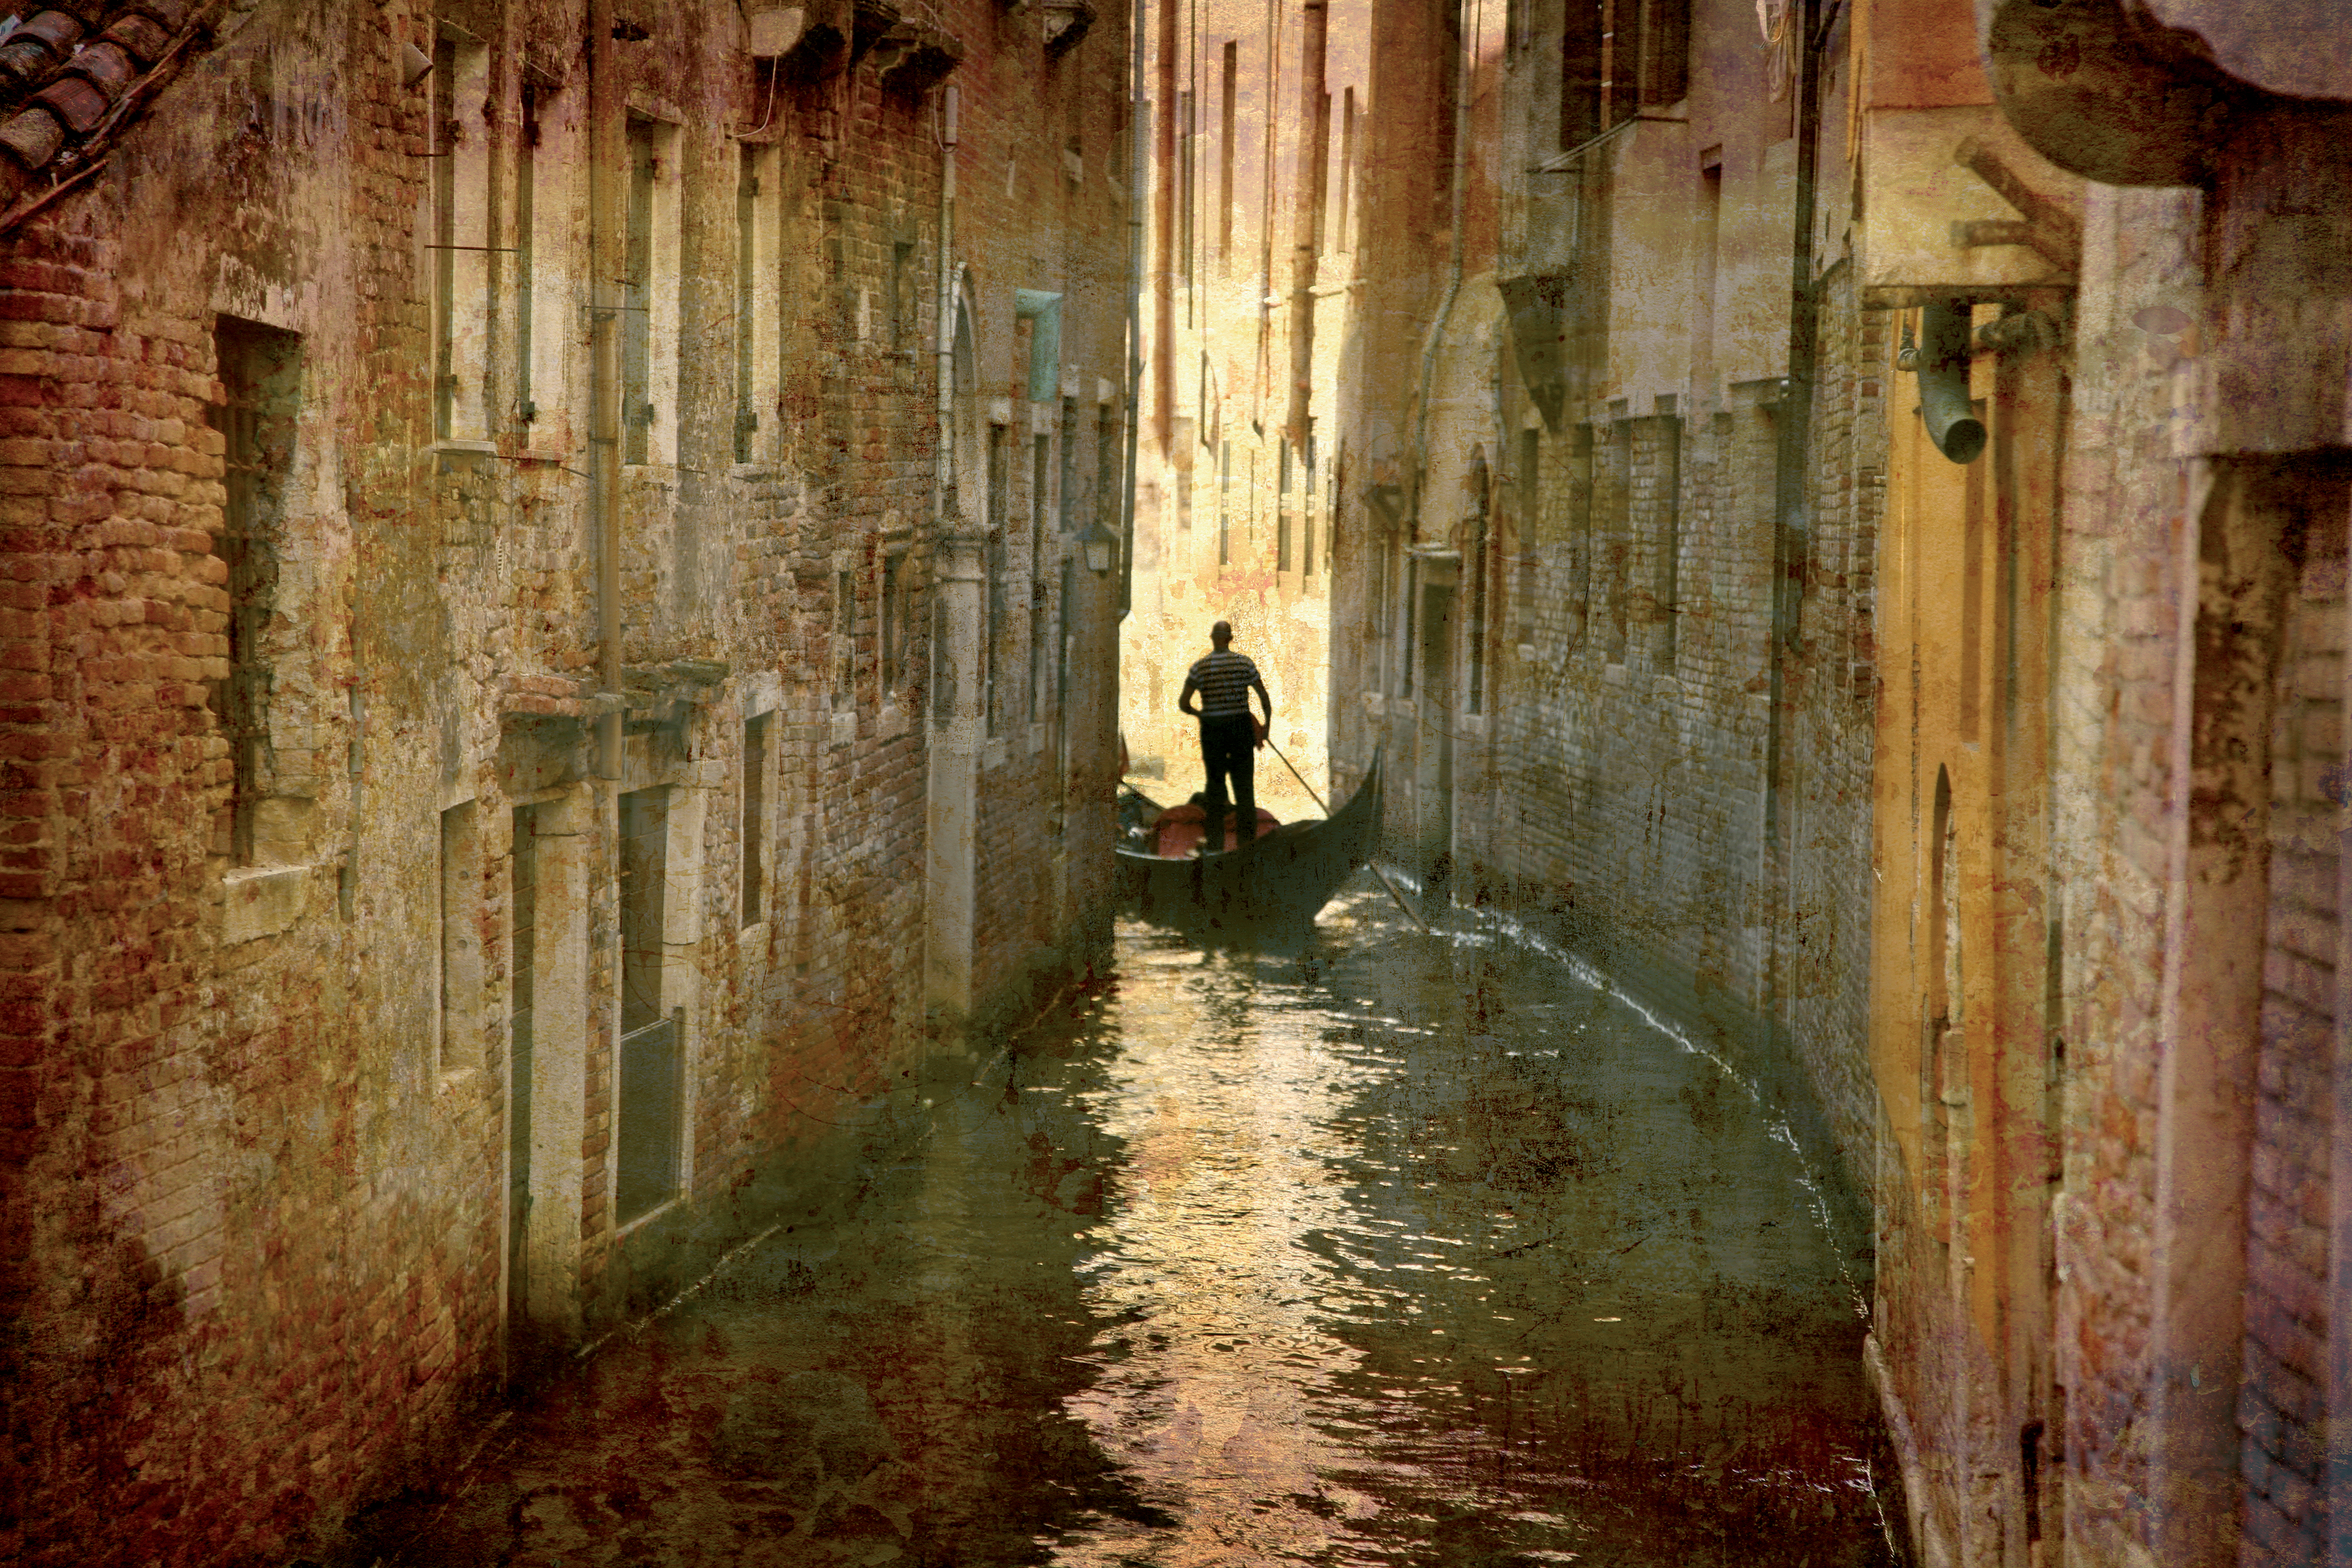
style, watercraft, reflection, channel, visual arts, water transportation, boats and boating equipment and supplies, canal, boat, shadow